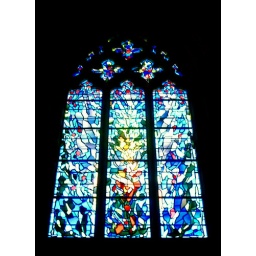
Stained glass window in the National Cathedral in Washington, DC.